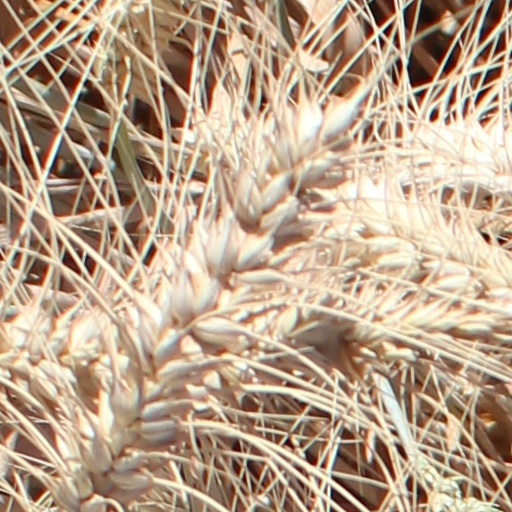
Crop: wheat